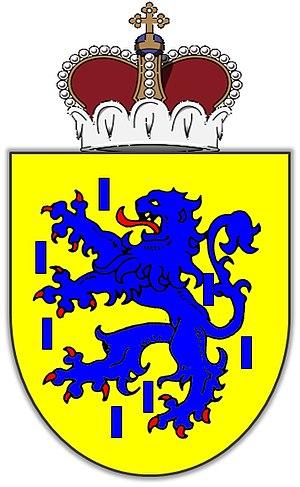
Le Cercle du Haut-Rhin est un cercle impérial du Saint-Empire romain germanique.